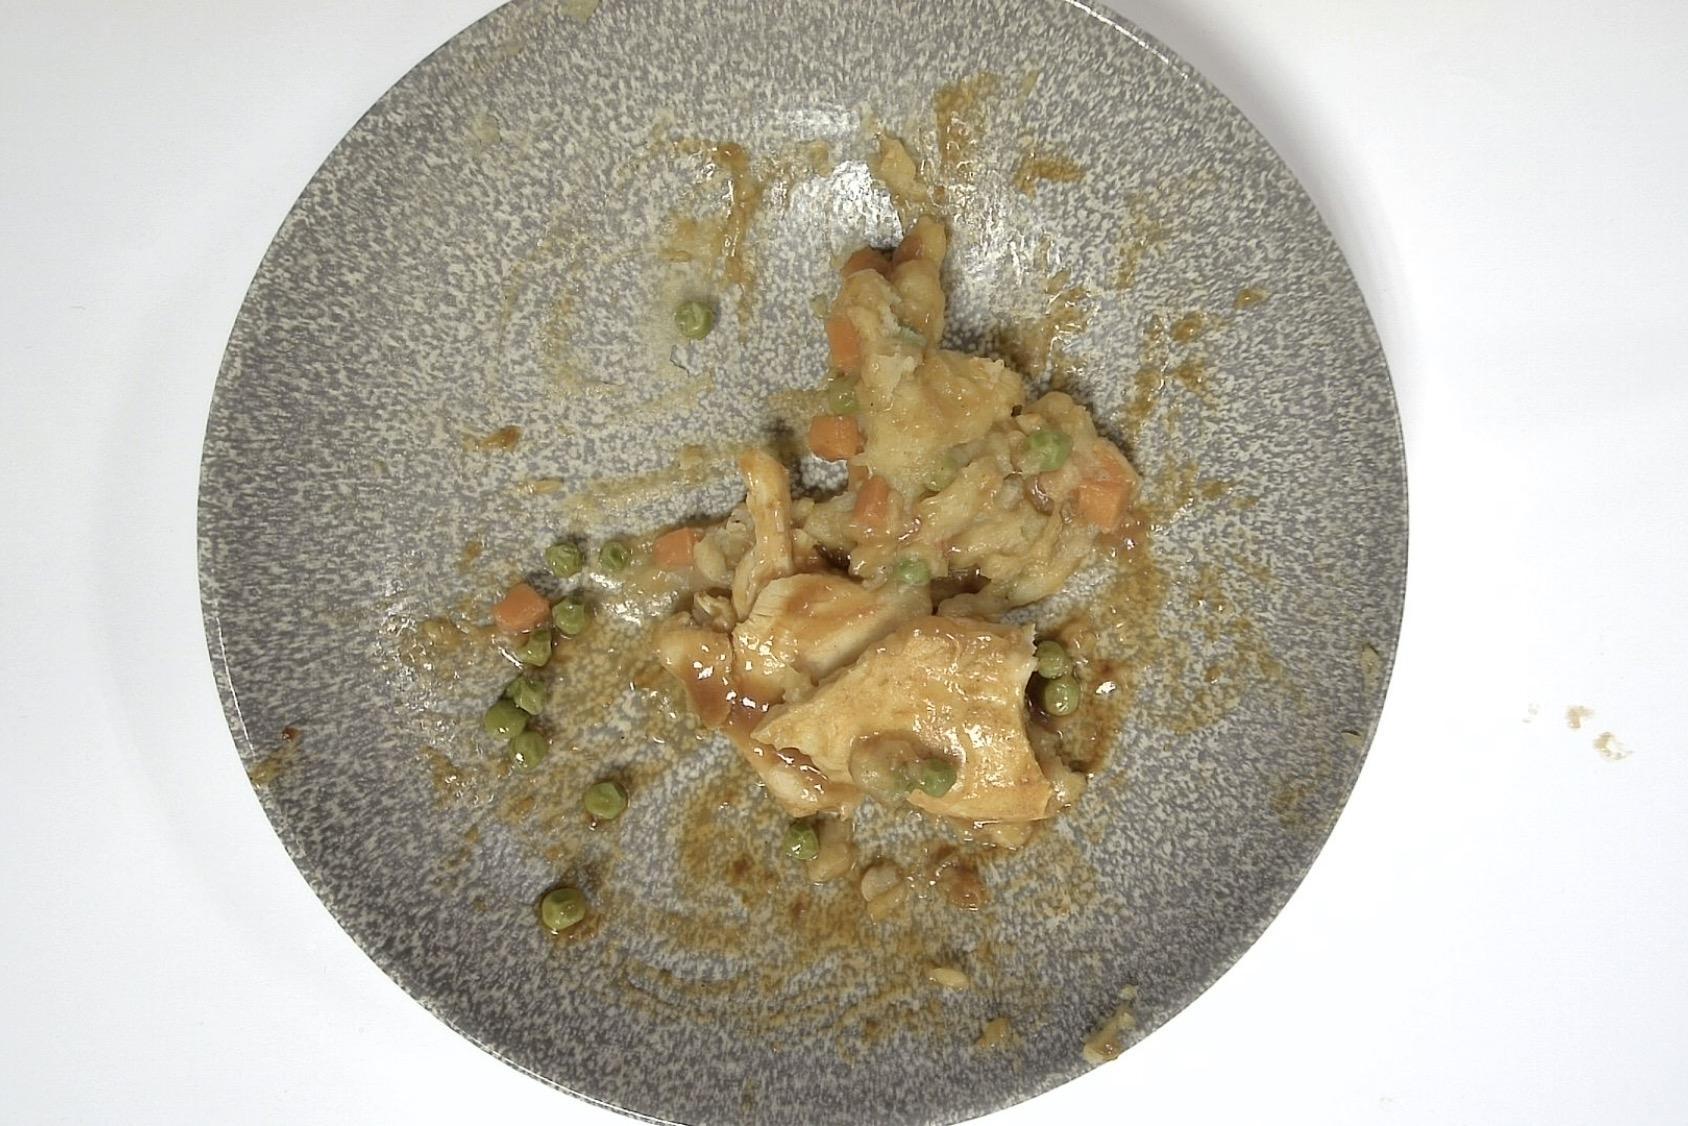
Gericht: Hähnchenbrustfilet mit Erbsen und Möhren, Kartoffelpüree und Bratenjus
Portionsgröße: Normale Portion
Zutaten: Kartoffelpüree , Erbsen, Möhre, Bratenjus, Hähnchen
Gewicht vorher: 341 g
Kalorien vorher: 315,250 kcal
Gewicht nachher: 197 g
Kalorien nachher: 182,124 kcal